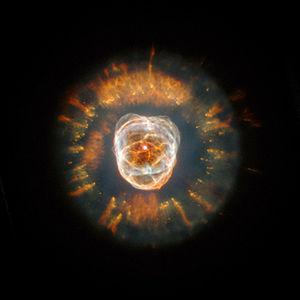
La nébuleuse de l’Esquimau est une nébuleuse planétaire bipolaire arborant une double coquille.
Les nœuds cométaires sont des objets observés à proximité de plusieurs nébuleuses planétaires, y compris la nébuleuse de l’Hélice, la nébuleuse de la Lyre, la nébuleuse de l'Haltère, la nébuleuse de l'Esquimau et la IC 4406. On suppose que ces objets sont des éléments courants de l’évolution des nébuleuses planétaires, mais cette hypothèse ne peut être confirmée que grâce aux exemples les plus approfondis. Ils sont dans l’ensemble plus grands que le Système solaire en termes de taille, avec des masses comparables à celle de la Terre. Un nœud représente le « revêtement ionisé d’un globule moléculaire poussiéreux et dense » qui forme un objet en forme de croissant, ionisé et illuminé par une étoile centrale, avec un rayon ou une queue à l’arrière. Le globule central est au moins 1 000 fois plus dense que le matériau environnant qui l’englobe. Son aspect est similaire à la queue d’une comète qui tourne le dos à son étoile. Cependant, les comètes sont des corps solides bien plus petits en termes de masse et de taille globale.
Une nébuleuse planétaire est un objet astronomique qui ressemble à un disque d'aspect nébuleux lorsqu'il est observé à basse résolution. En raison de cet aspect, semblable à celui des planètes, l'adjectif « planétaire » lui a été attaché, et il a été depuis maintenu pour conserver l'uniformité historique. À partir d'observations plus détaillées, on sait maintenant que les nébuleuses planétaires n'ont en fait aucun rapport avec les planètes.